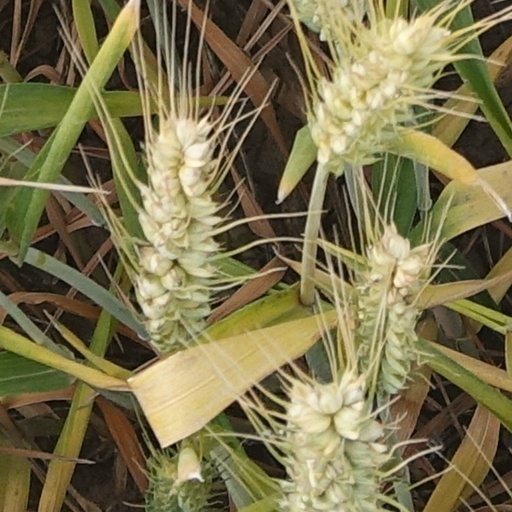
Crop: wheat